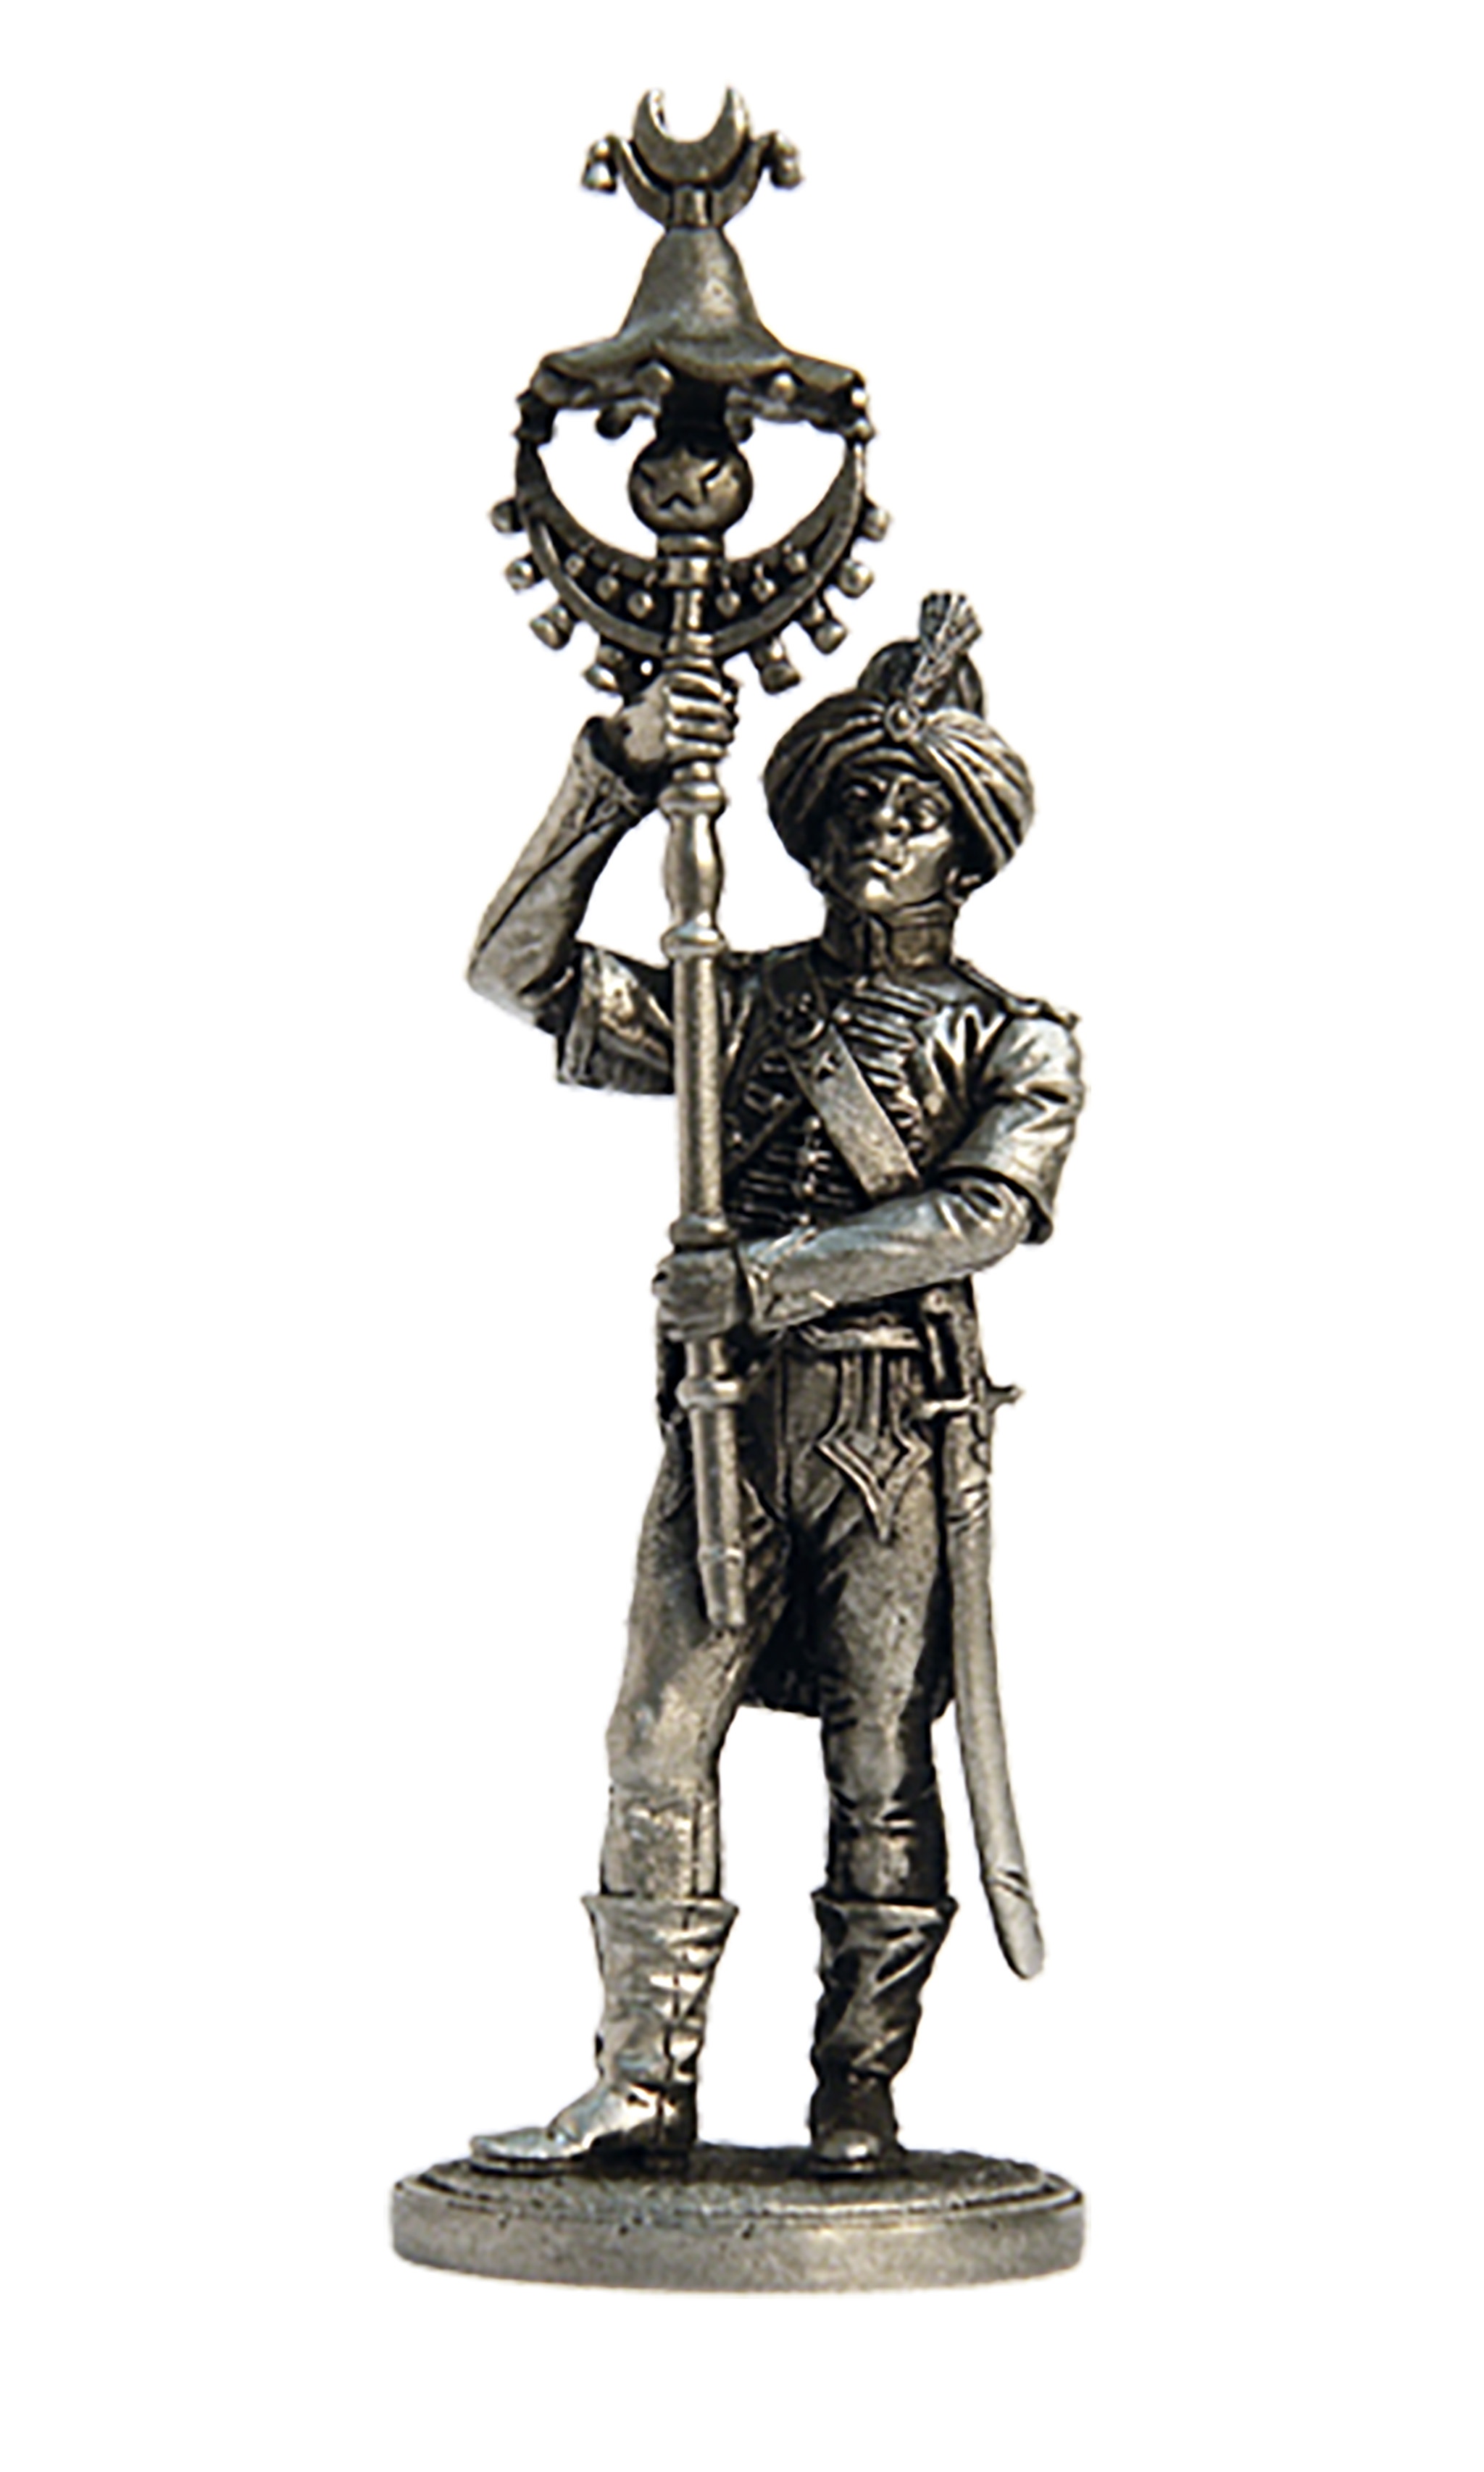
EK-NAP-25 - музыкант-бунчуконосец полкового оркестра. Франция, 1804-12 гг.
EK-NAP-25 - оловянная миниатюра "музыкант-бунчуконосец полкового оркестра. Франция, 1804-12 гг.", масштаб 54 мм.
Brand: EK Castings
Category: Arts & Entertainment > Hobbies & Creative Arts > Collectibles > Collectible Weapons > Collectible Guns > Rifles